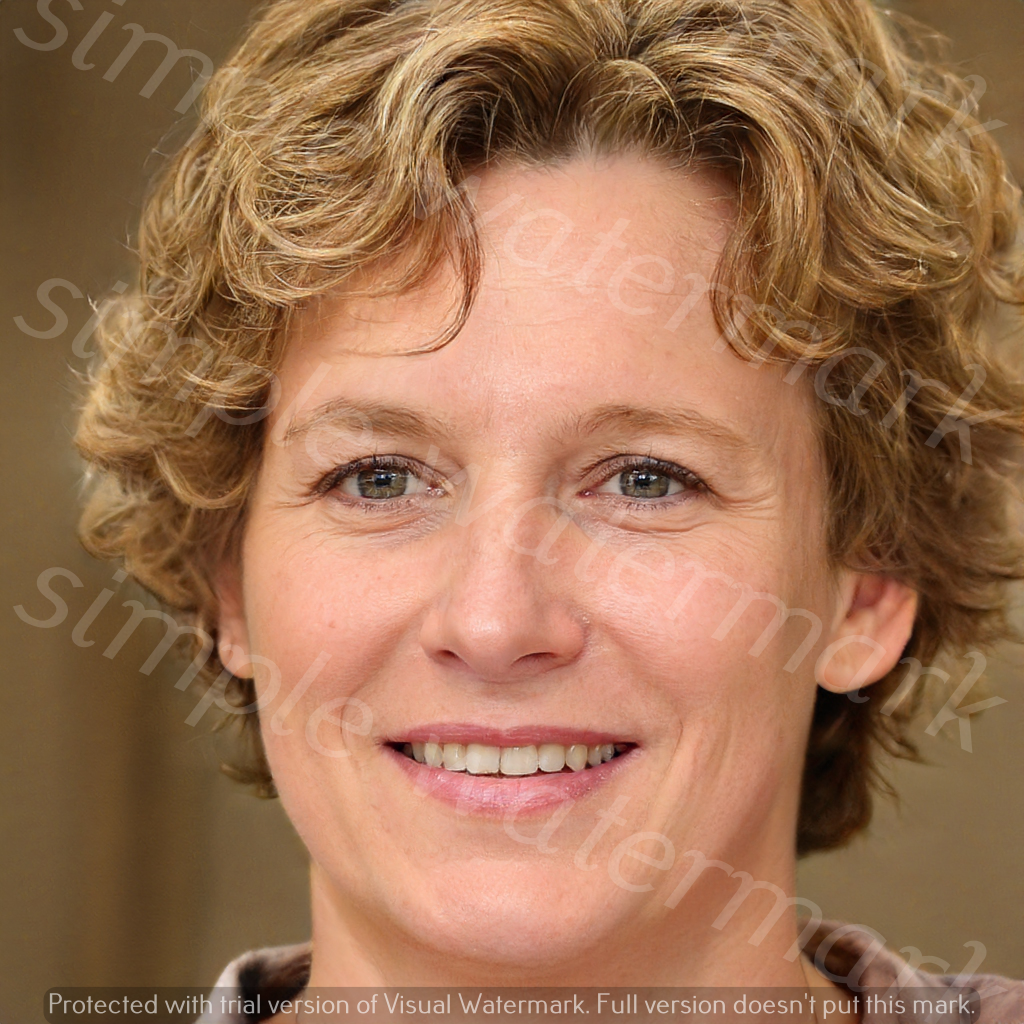
Label: Watermark